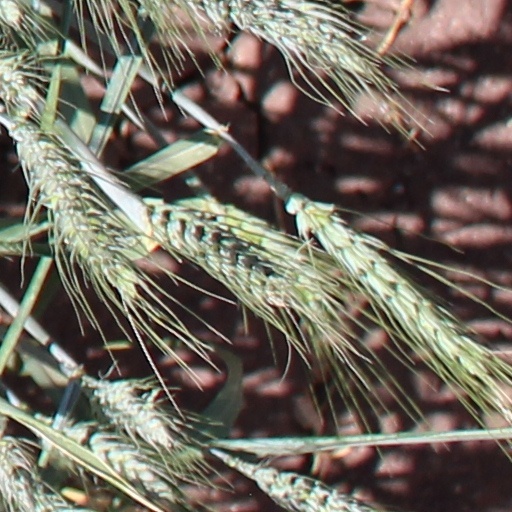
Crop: wheat